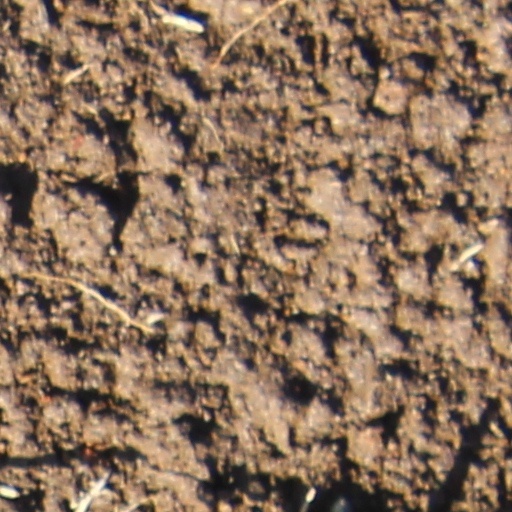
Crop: wheat